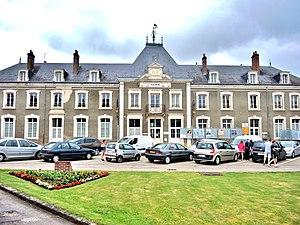
Mairie de Saint-Fargeau. Ancien couvent des Augustins. Yonne.